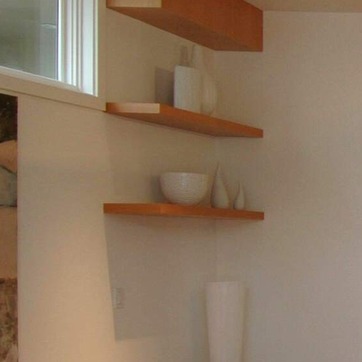
Material: ceramic